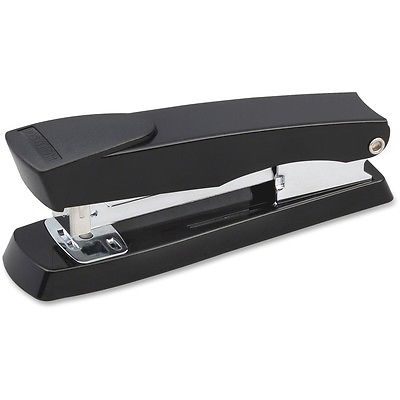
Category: stapler